John Daly House

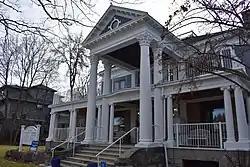
The John Daly House in 2019

The John Daly House in Boise, Idaho, is a 2-story, Colonial Revival house designed by Tourtellotte & Hummel and constructed in 1910. The house was added to the National Register of Historic Places in 1982.